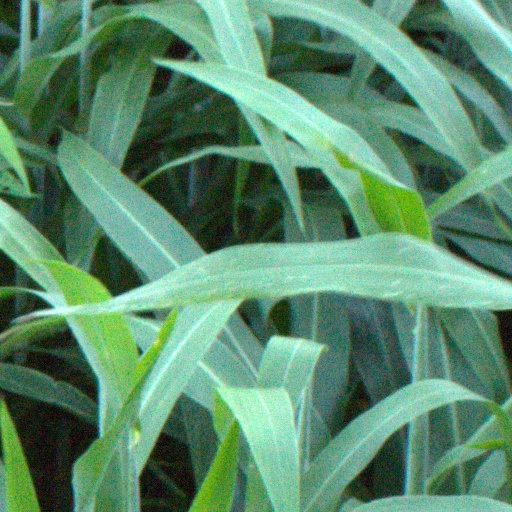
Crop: sorghum